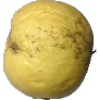
Label: Apple Golden 1